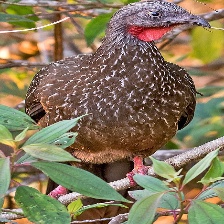
Species: BAND TAILED GUAN
Scientific name: PENELOPE ARGYROTIS